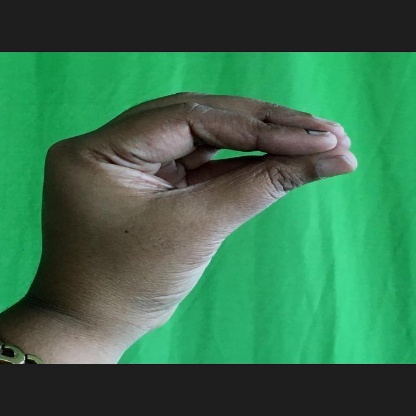
Mudra: Mukulam